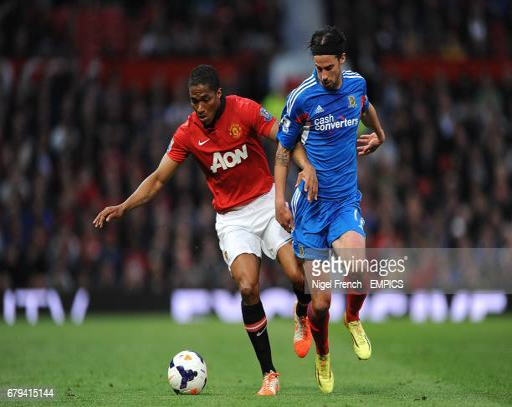
soccer player and battle for the ball